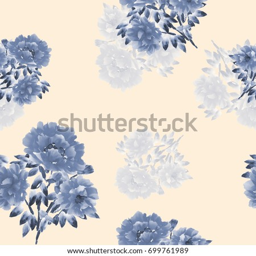
seamless pattern of blue flowers of peonies on a light beige background .